Mark W. Balmert

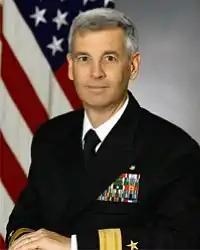

Mark William Balmert (born 1954) is retired United States Navy rear admiral. His last command was the joint Navy and Marine Corps Expeditionary Strike Group 3. He retired from the Navy in 2008 and joined Northrop Grumman as a Strategic Senior Consulting Manager.